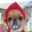
Label: dog